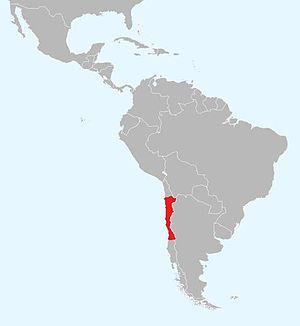
Callopistes maculatus est une espèce de sauriens de la famille des Teiidae.